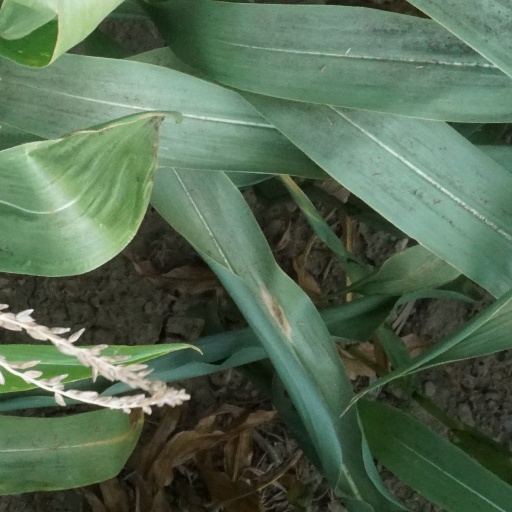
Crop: maize; corn